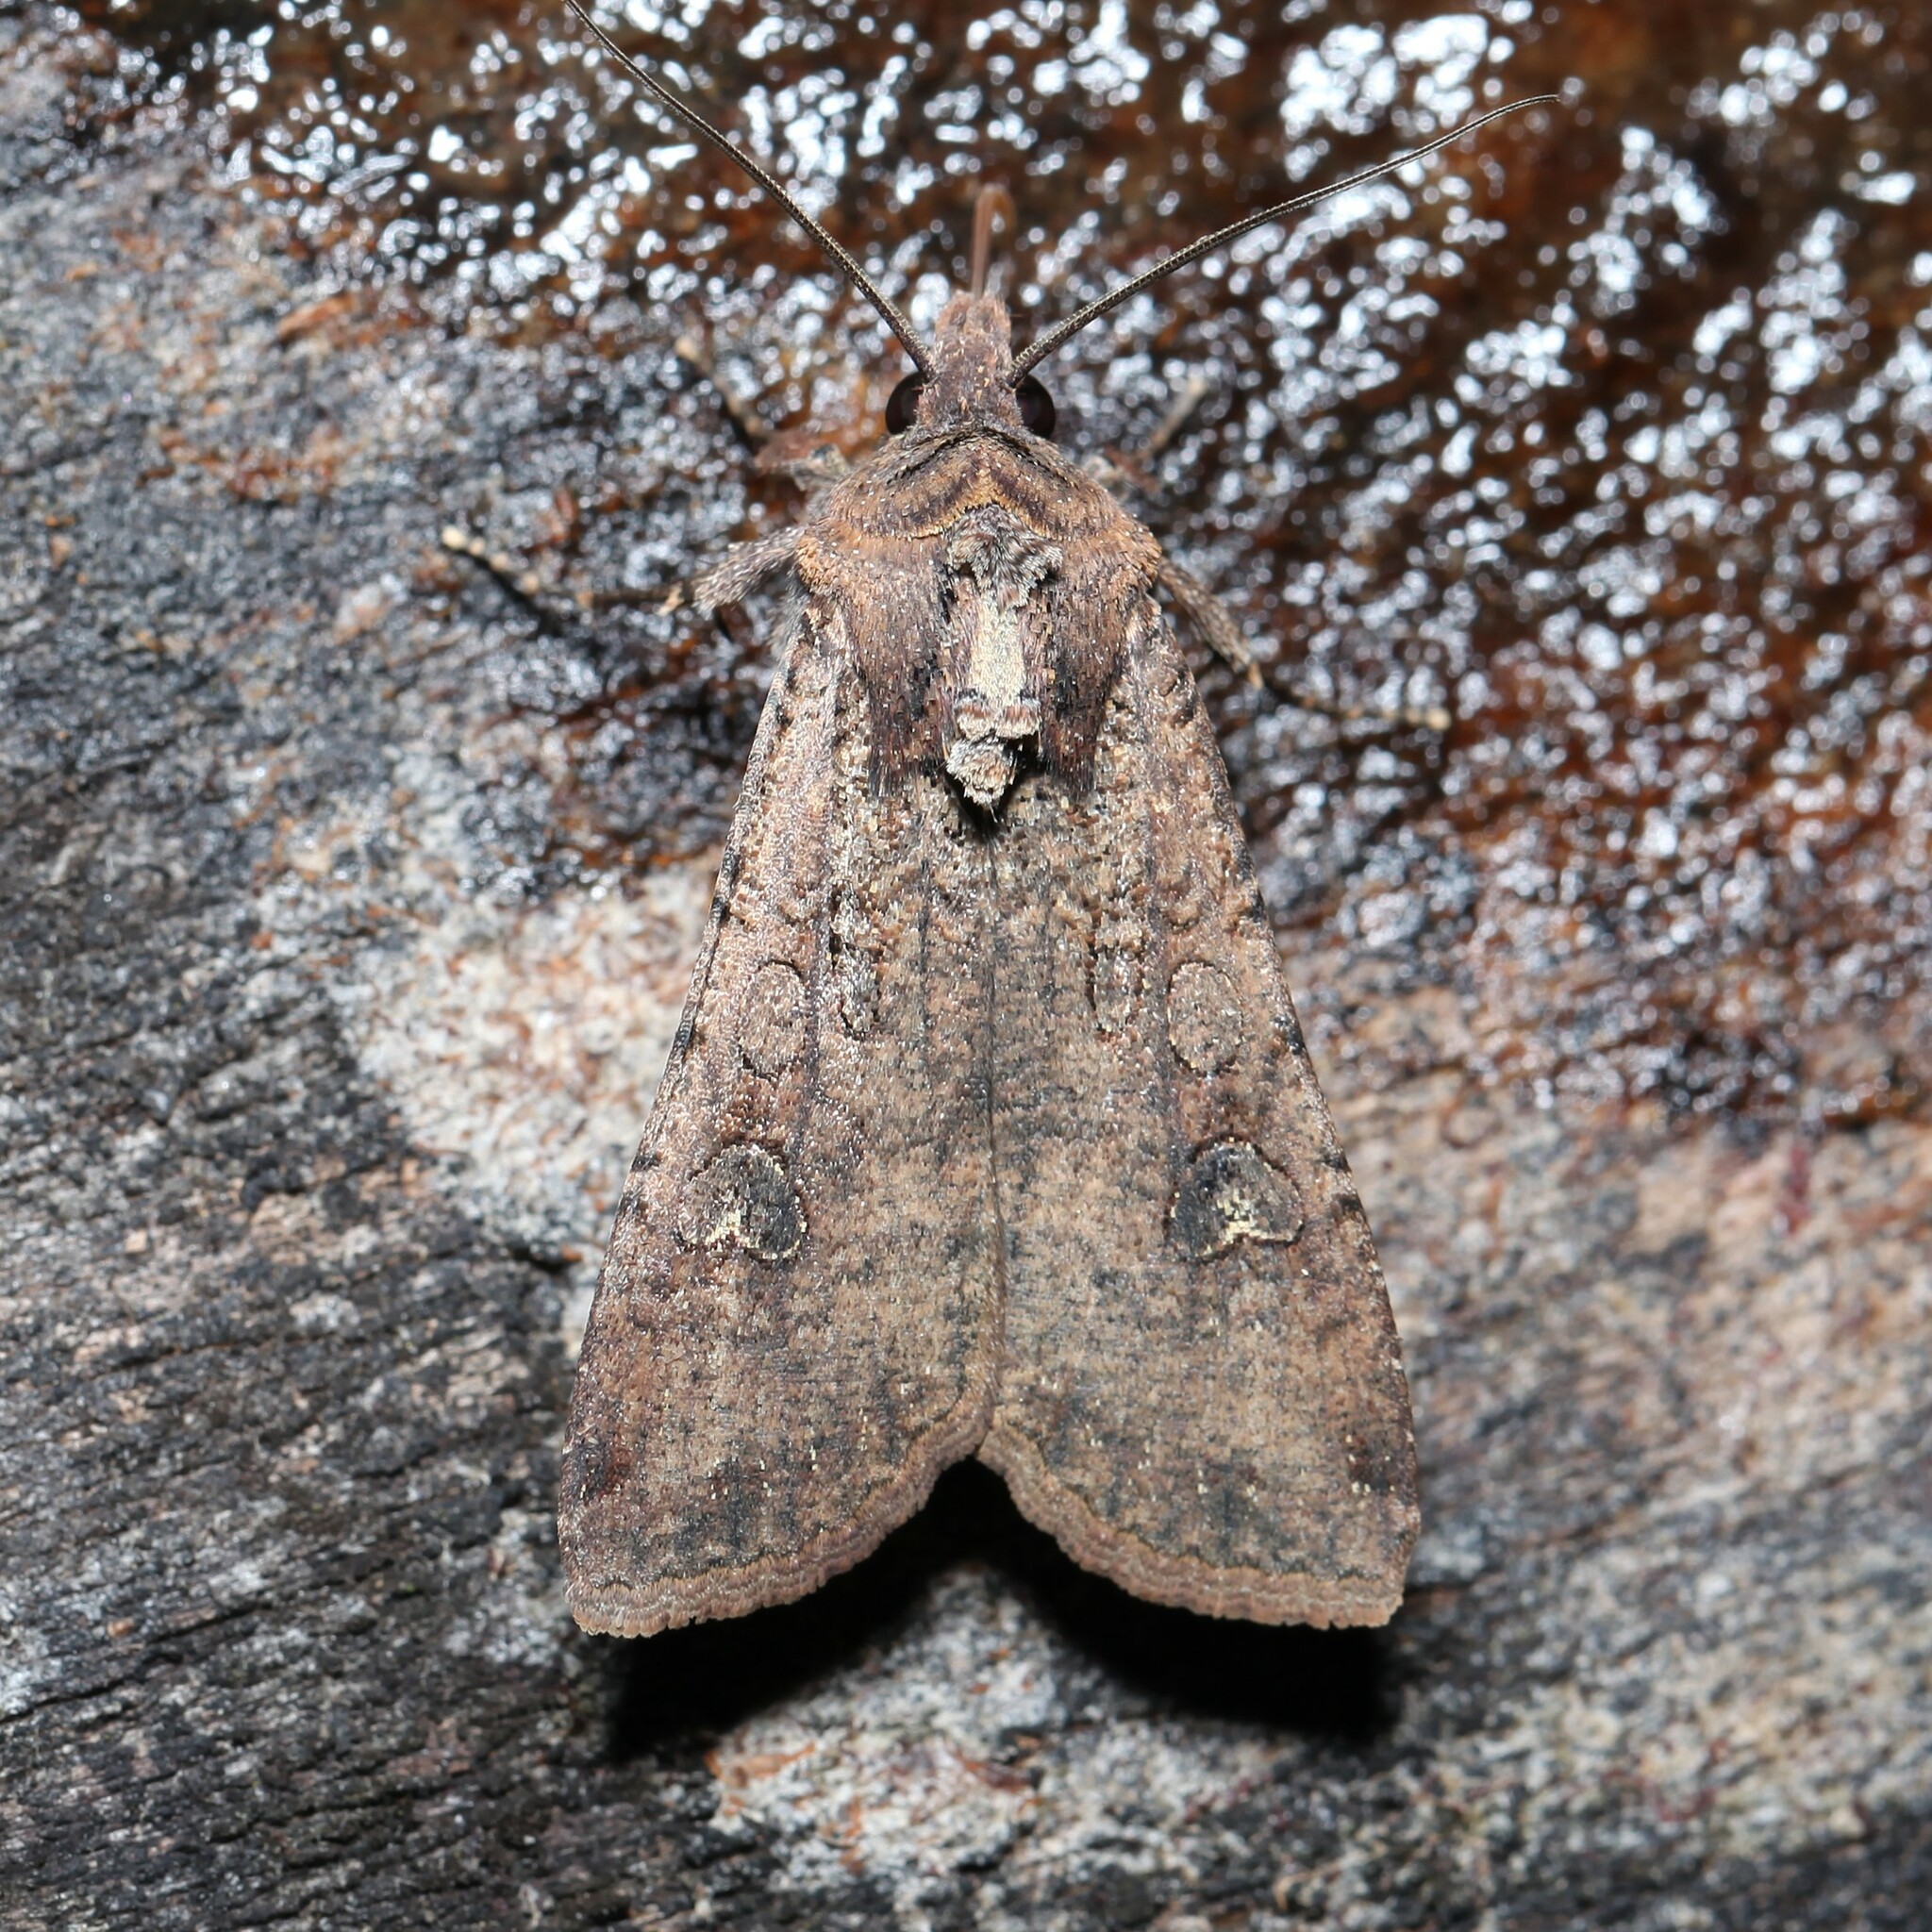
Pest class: cutworms